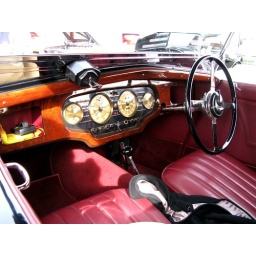
At the Saturday night auto show near our home in Scottsdale.